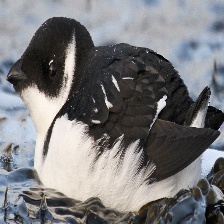
Species: LITTLE AUK
Scientific name: ALLE ALLE